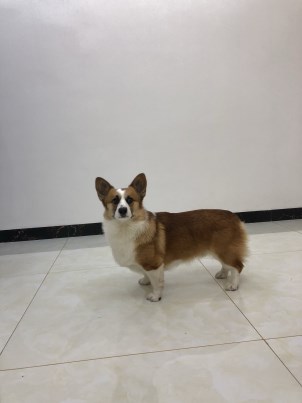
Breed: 2909-n000116-Cardigan